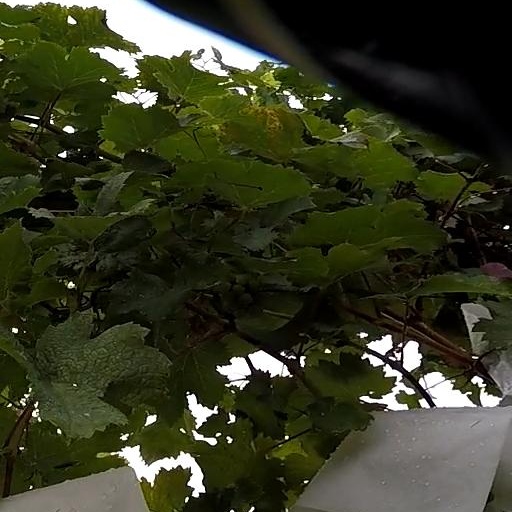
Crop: grape